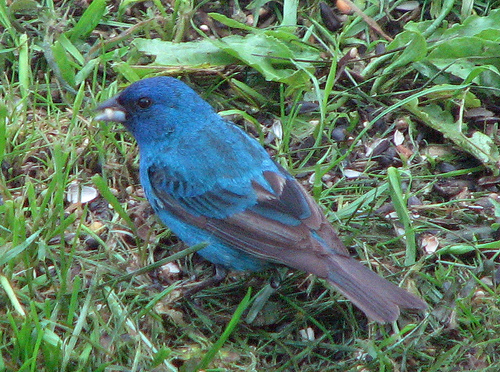
this bird has a blue head and back with dark secondaries and an angular bill.
this bird is blue with black tail feathers and has a very short beak.
a colorful bird that has blue over its head, neck and back, along with grey secondaries and blue wingbars.
mostly the color blue, with black on tail.
vibrant blue and black bird, mostly blue except for outer rectrices and primaries.
this bird is blue with black and has a very short beak.
the bird has a blue belly and also black secondaries.
a blue bird with black wingtips and black tailfeathers with a short beak.
this bird has a pointed bill, with a blue head and back.
the bird has a blue crown and breast and a black eyering.
Species: Indigo Bunting